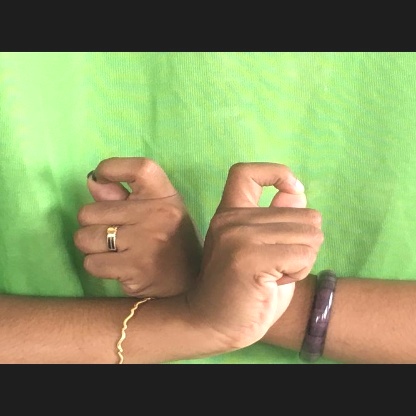
Mudra: Berunda